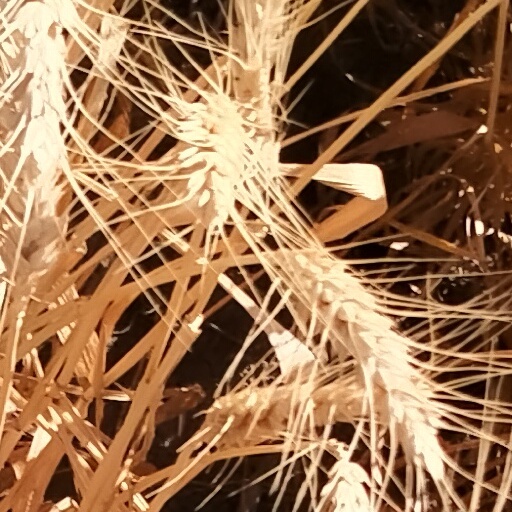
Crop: wheat